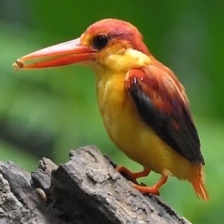
Species: RUFOUS KINGFISHER
Scientific name: CHLOROCERYLE INDA